2007 A-League Grand Final

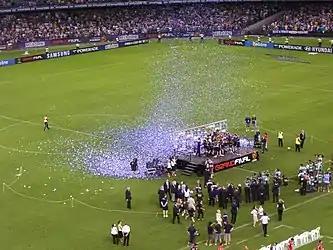
Melbourne Victory during the trophy ceremony

The 2007 A-League Grand Final took place at Telstra Dome in Melbourne, Australia, on 18 February 2007. The match was contested by premiers Melbourne Victory and Adelaide United, who had to play over half the game with ten men after their captain Ross Aloisi was sent off after 34 minutes. After the game, Adelaide coach John Kosmina heavily criticized the refereeing of the match and this, coupled with other issues, saw him forced to resign by the Adelaide board.